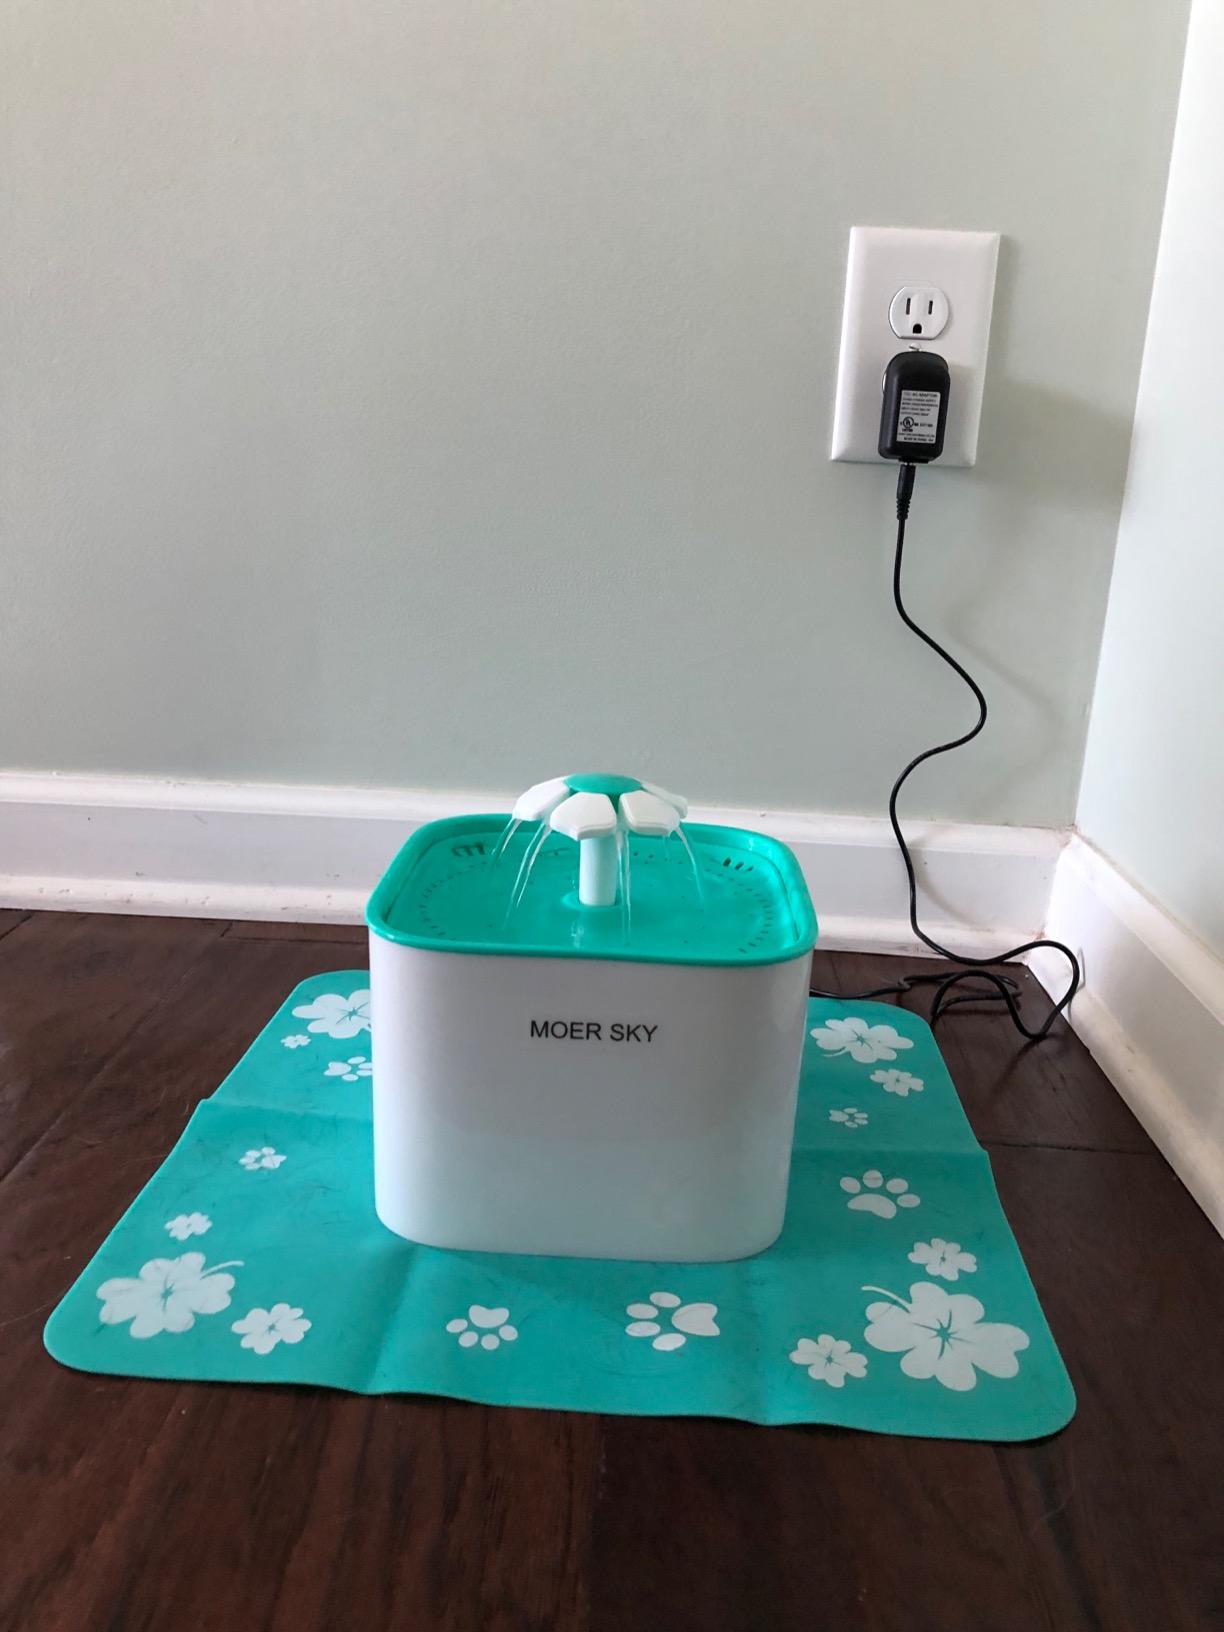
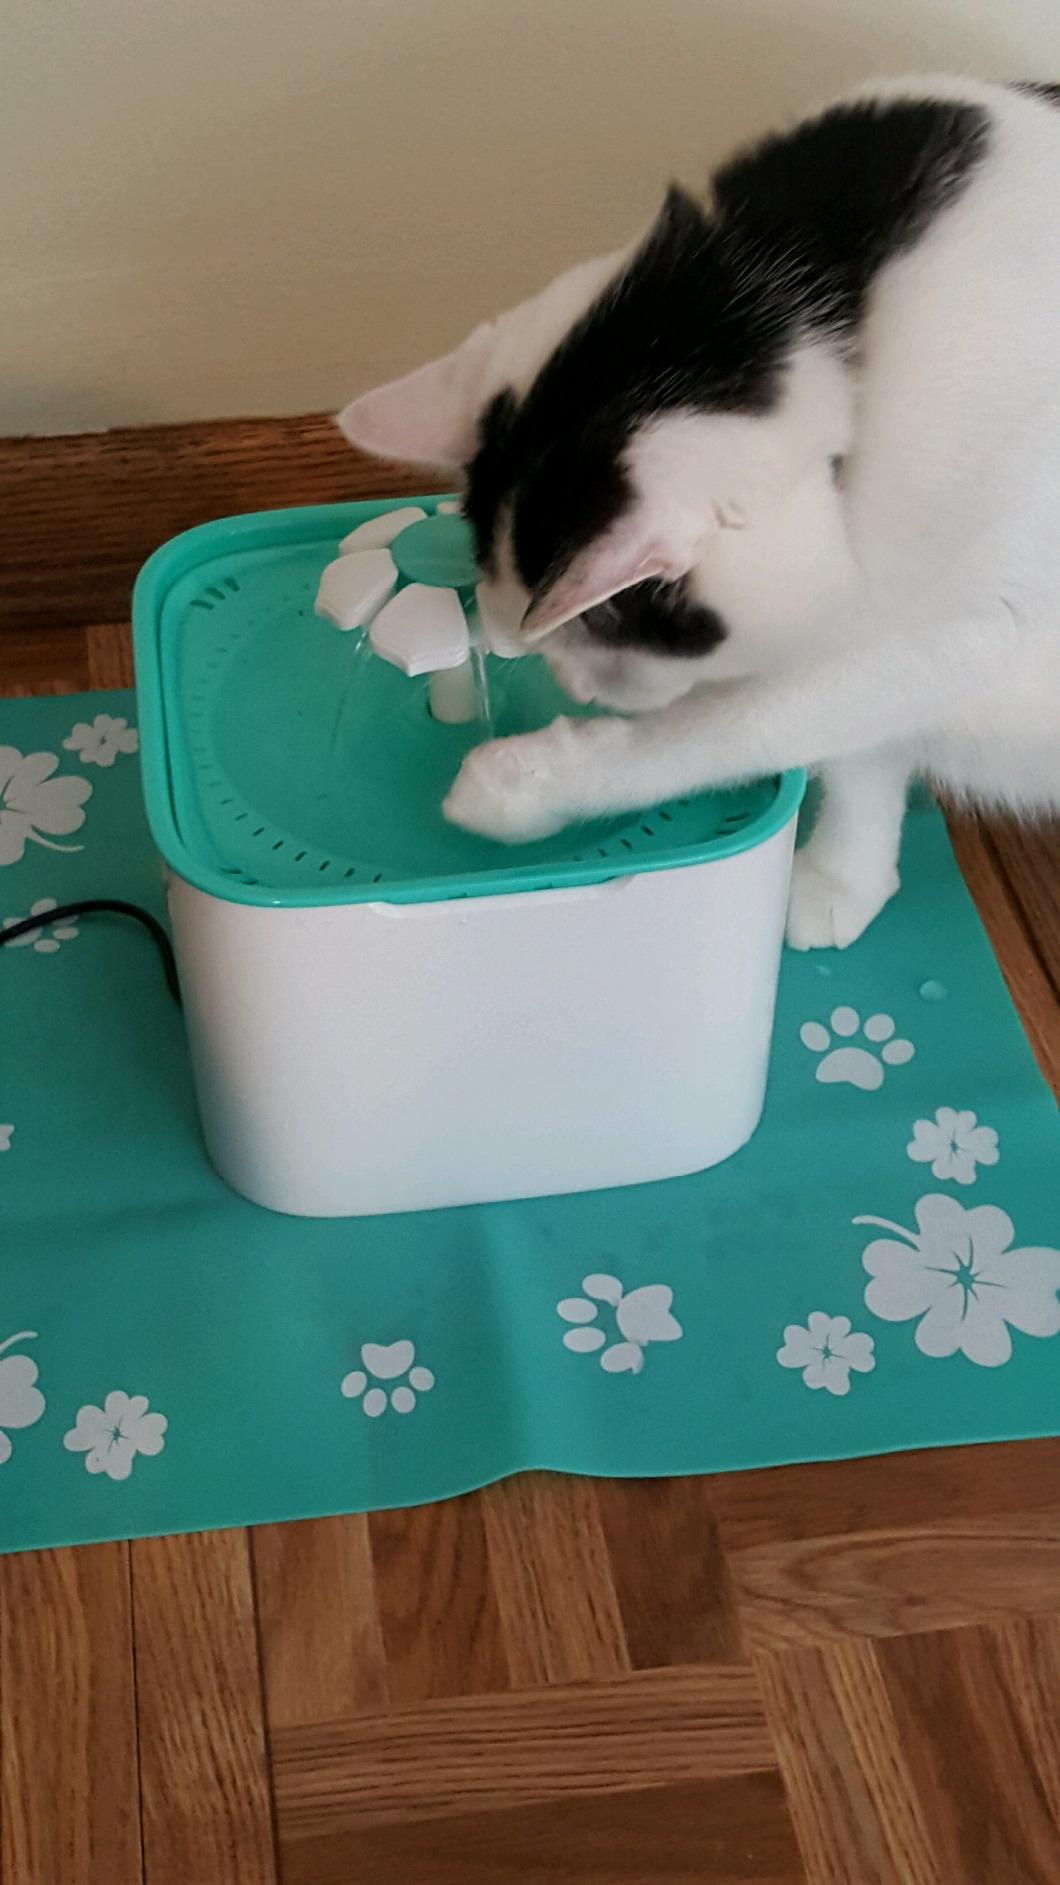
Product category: items_bowl
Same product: yes